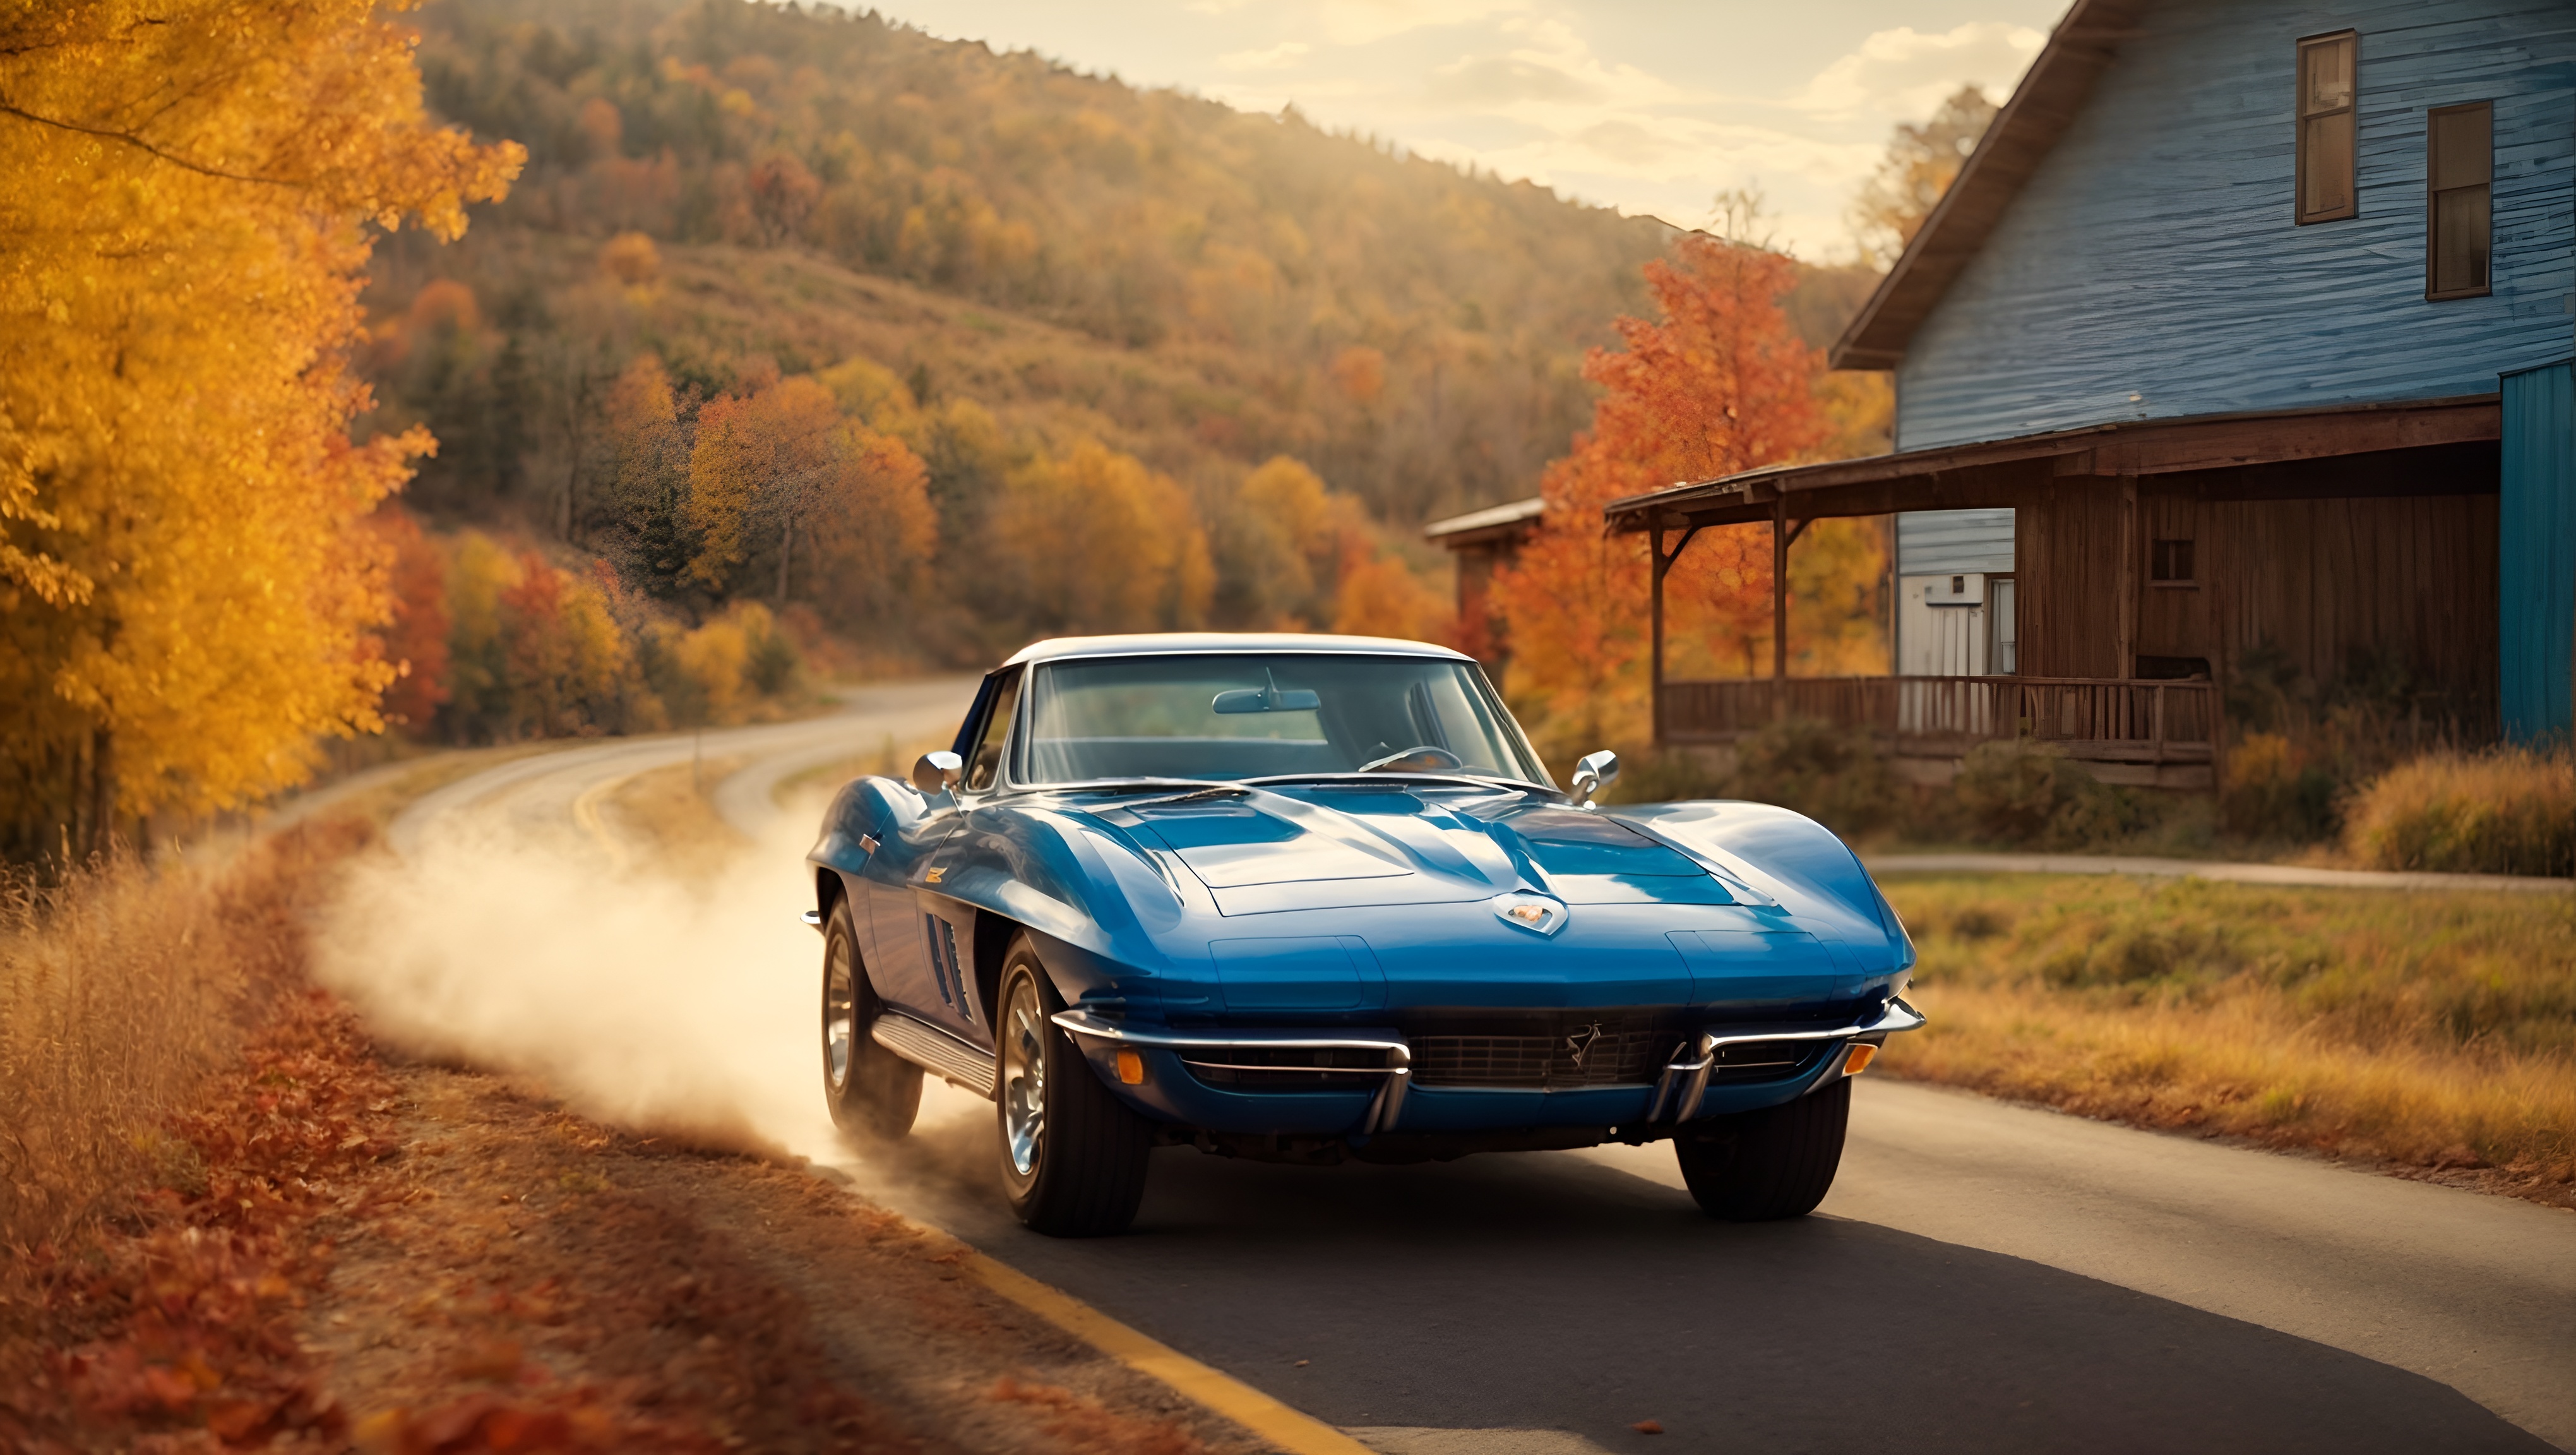
1965, ai, america, american, american car, autumn, autumn forest, canada, car, classisc car, corvette, corvette stingray, rural, contryside, forest, indian summer, musclecar, northern america, oldsmobile, road, rural scene, stingray, trees, cornfields, usa, tire, wheel, vehicle, land vehicle, plant, window, sky, hood, automotive lighting, automotive tire, tree, automotive design, asphalt, rolling, motor vehicle, alloy wheel, fender, automotive exterior, landscape, personal luxury car, cloud, Tints and shades, rim, automotive wheel system, performance car, road surface, roadster, natural landscape, paint, grassland, sports car, hardtop, electric blue, classic car, windshield, bumper, luxury vehicle, Grand tourer, classic, motorsport, coupe, hill, dirt road, racing, sedan